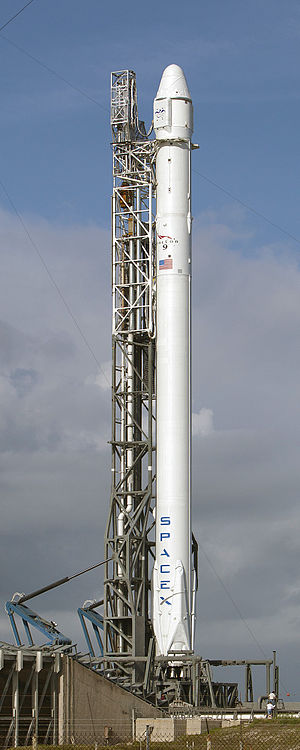
Falcon 9
noborder
Falcon 9 er en serie af to-trins løfteraketer designet og produceret af den californiske rumteknologivirksomhed SpaceX. Falcon 9 findes i tre versioner: Falcon 9 v1.0, Falcon 9 v1.1 og Falcon 9-R. Begge trin i raketterne drives af motorer, der afbrænder flydende oxygen og raketbrændstoffet RP-1. Den nuværende Falcon 9 kan opsende laster op til 13.150 kg til lavt jordkredsløb og op til 4.850 kg til geostationært kredsløb.